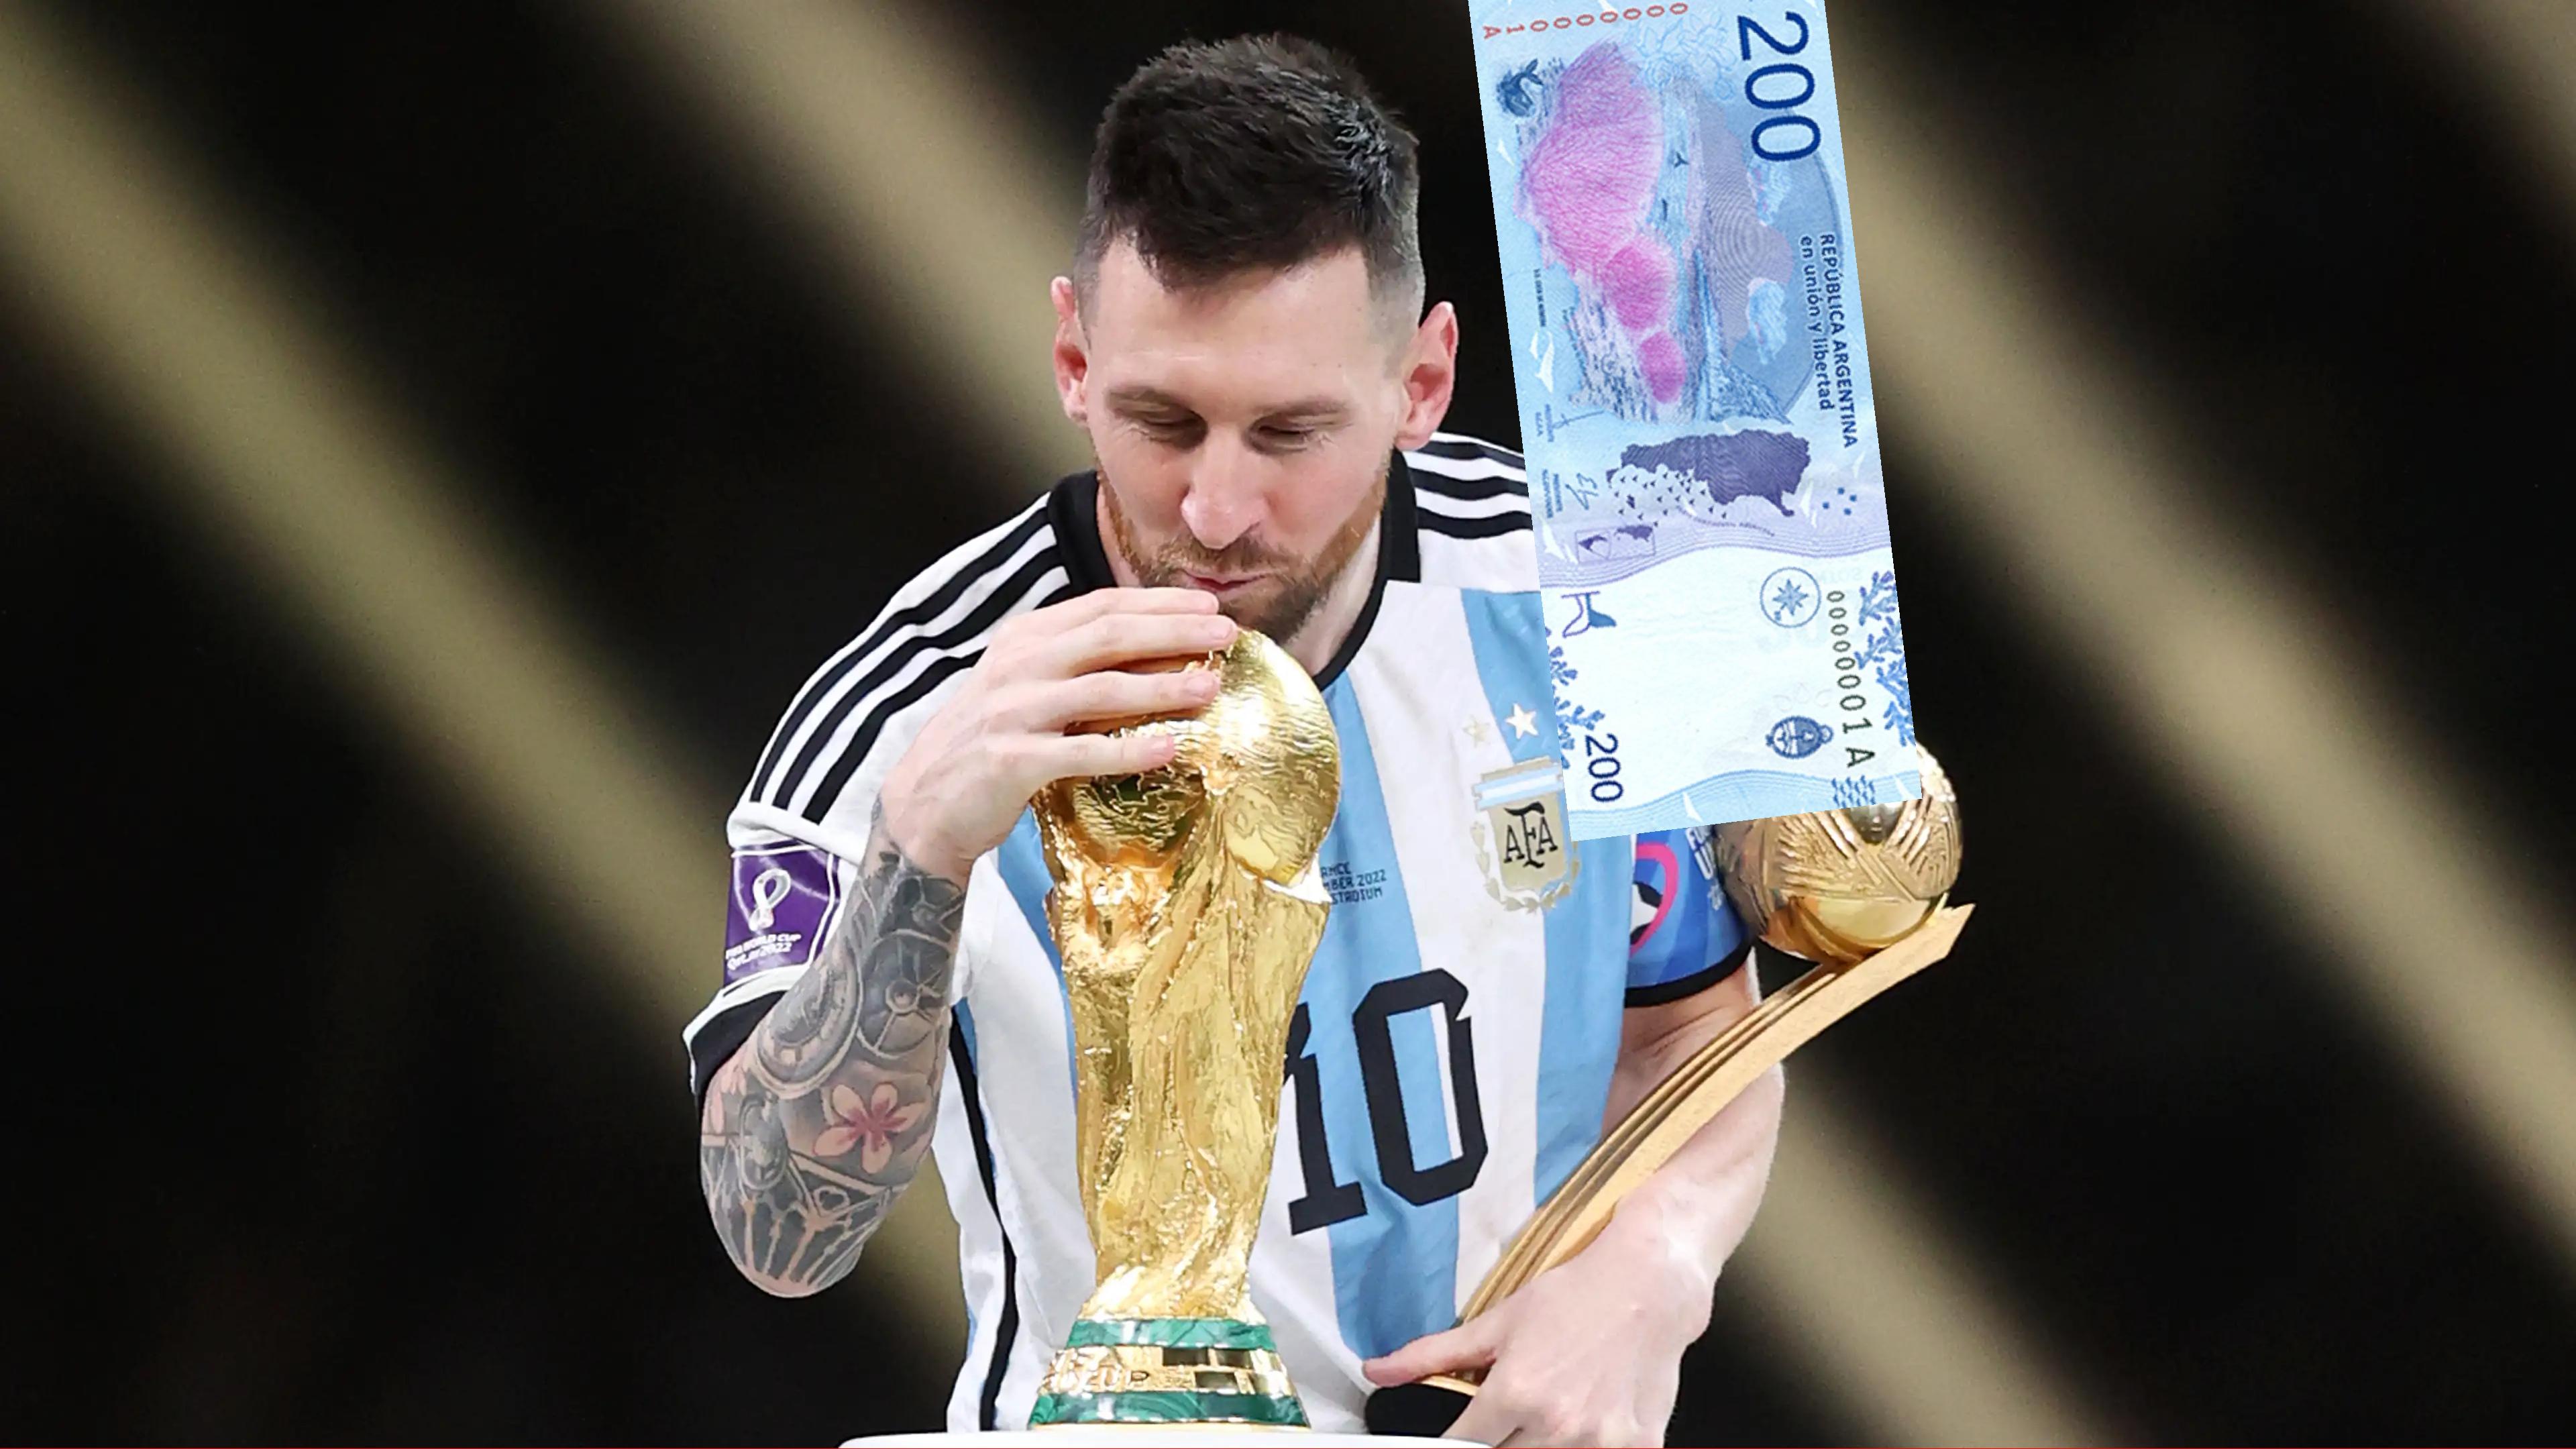
Denominación: 200